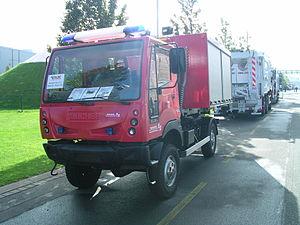
Bucher Industries AG est un groupe industriel suisse spécialisé dans l'industrie mécanique. Il comprend cinq divisions.
Les sapeurs-pompiers sont chargés des missions de secours à victimes et de lutte contre l'incendie en Suisse. Ils sont plus de 90 000 volontaires et professionnels.